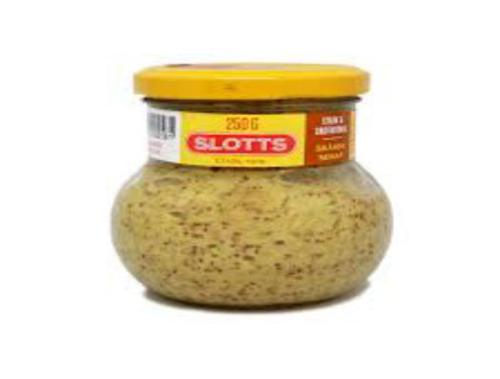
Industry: Food